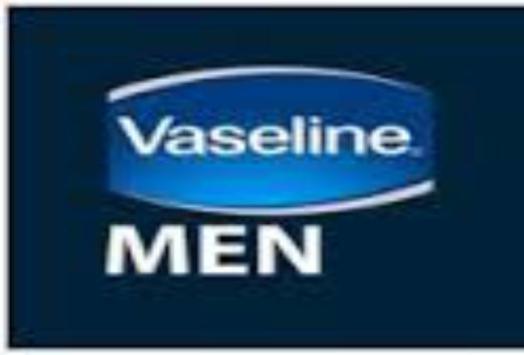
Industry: Necessities